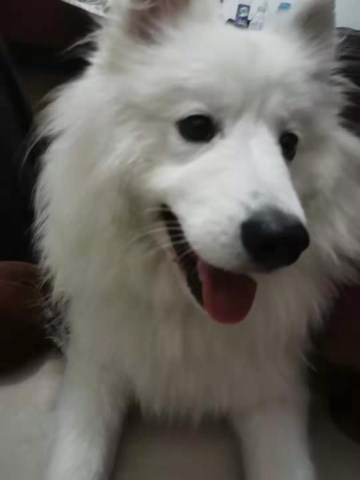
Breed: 2192-n000088-Samoyed